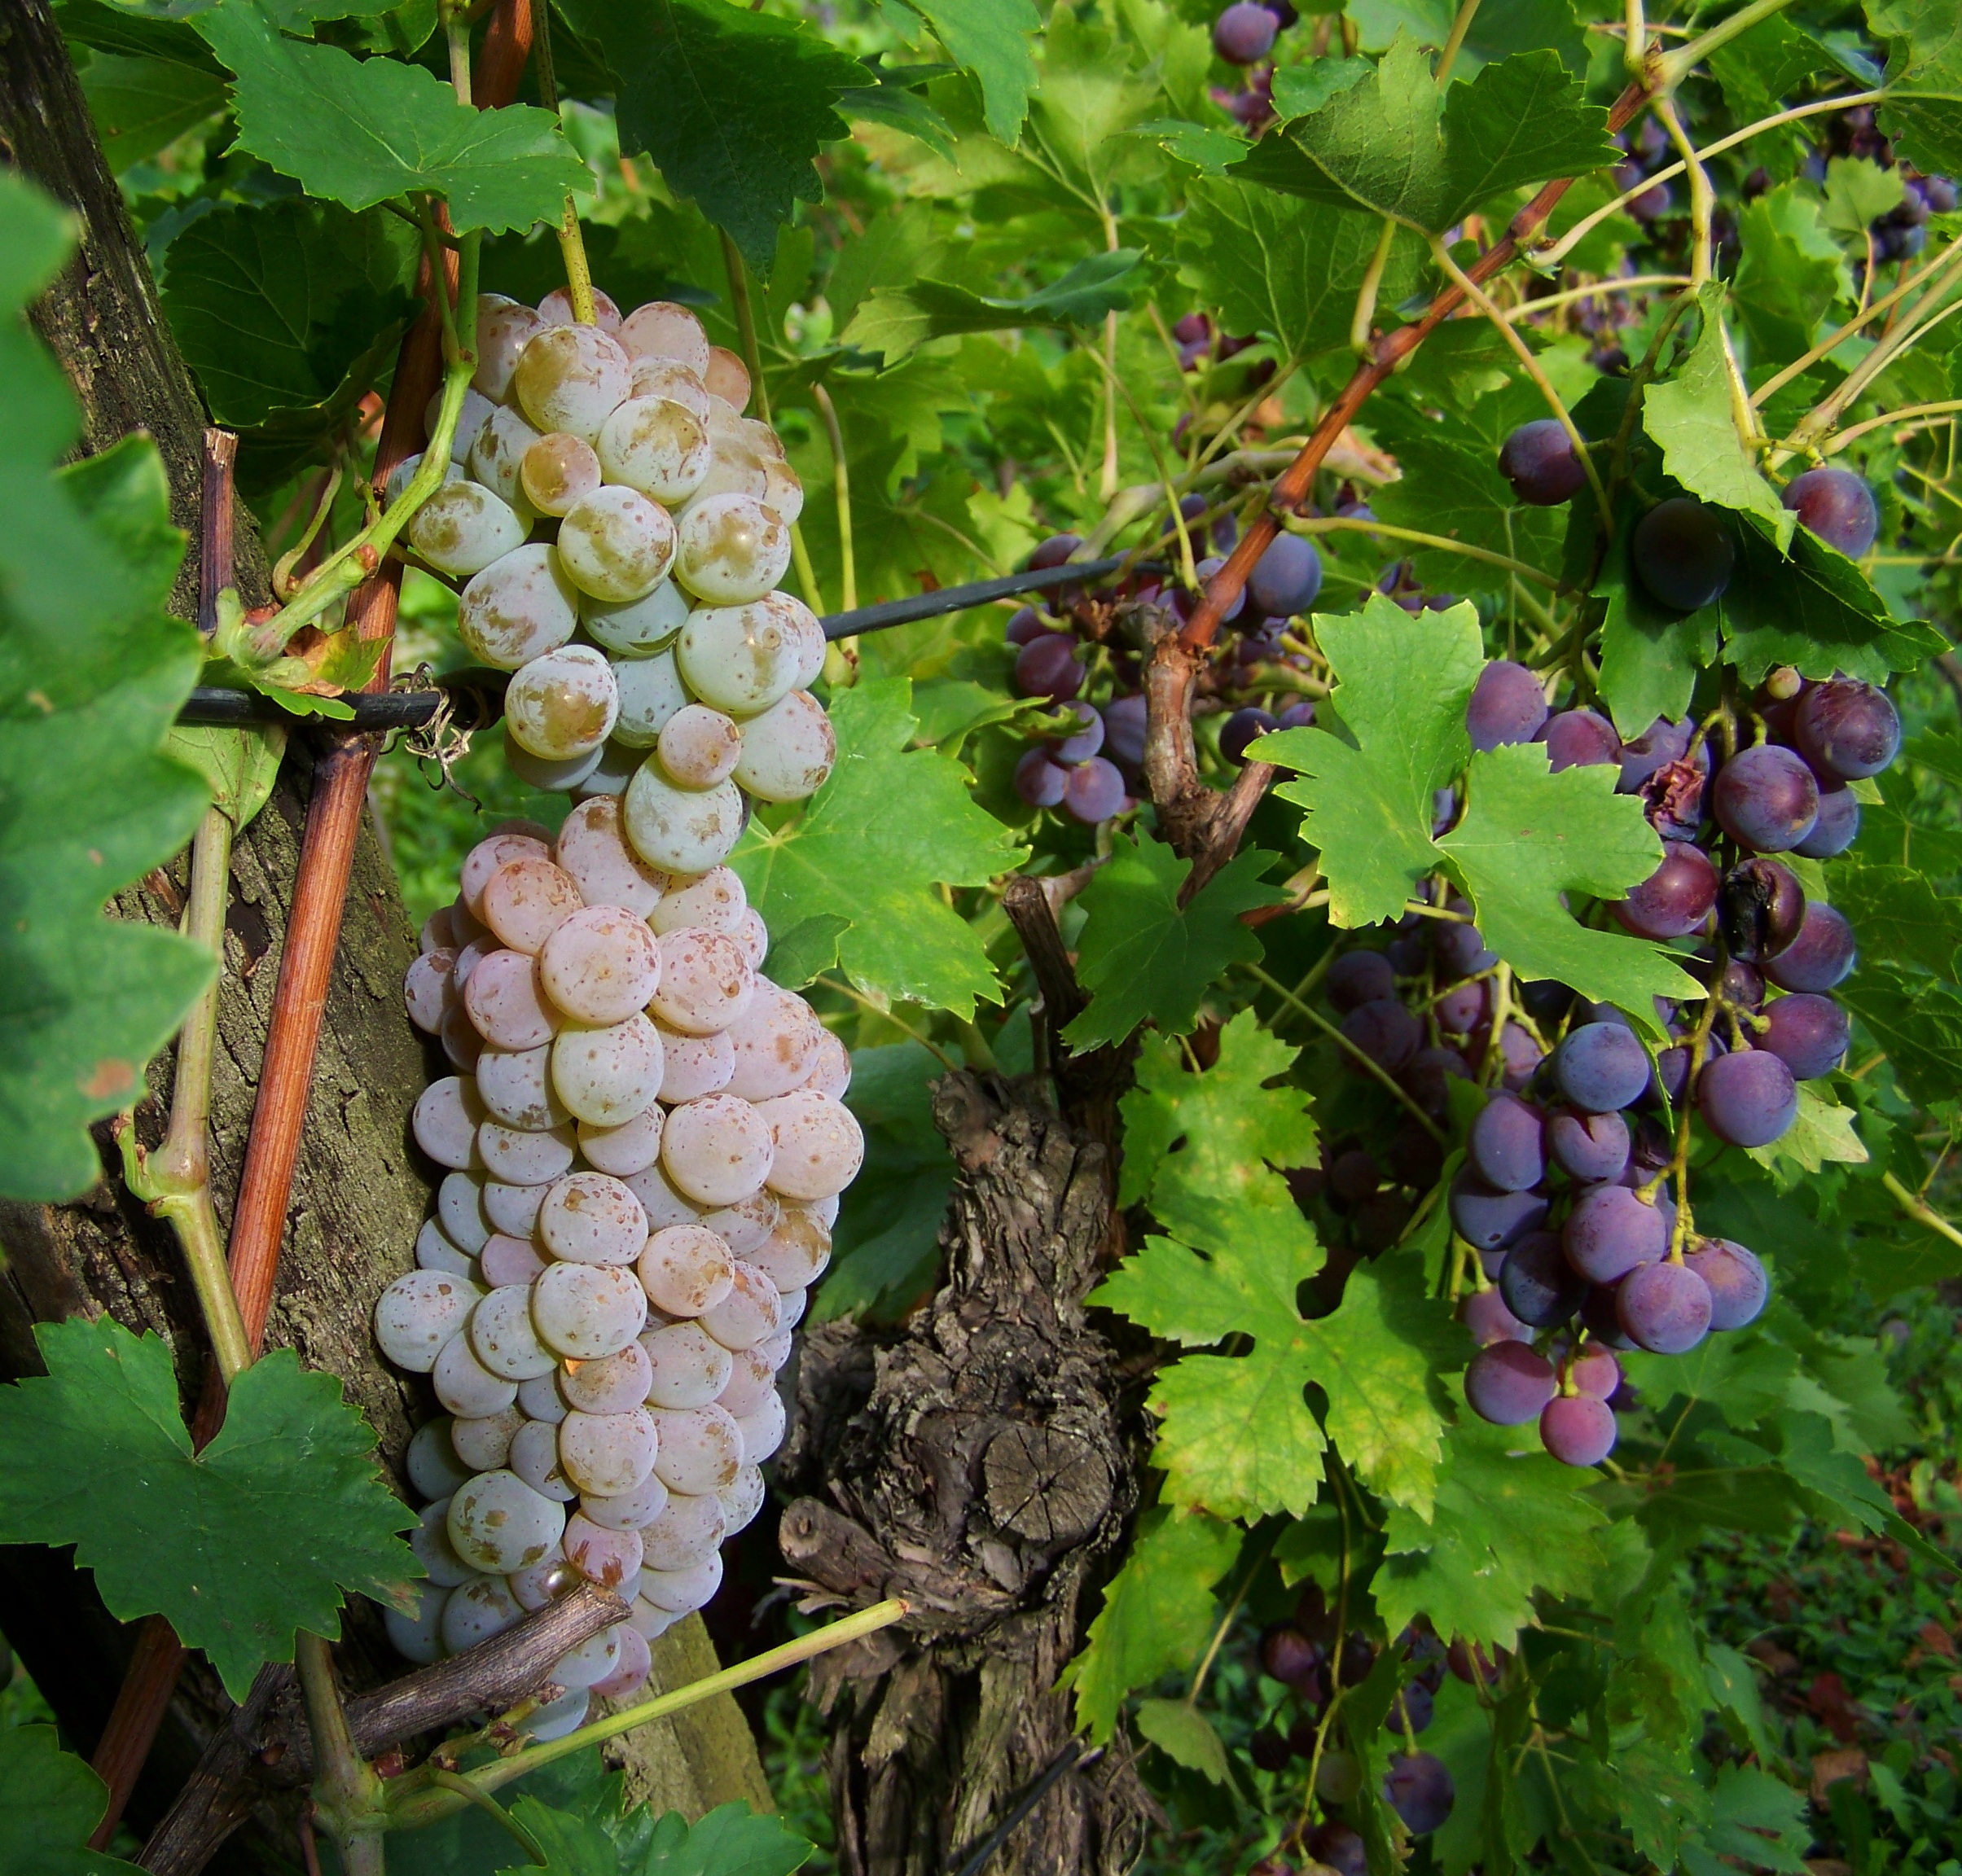
plant, grape, fruit, berry, flower, food, produce, agriculture, shrub, flowering plant, vitis, white blue grapes, land plant, grapevine family